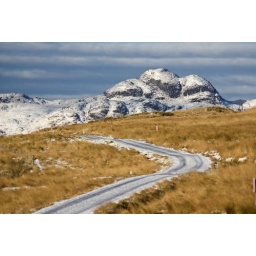
Wintry road above Faslane naval base